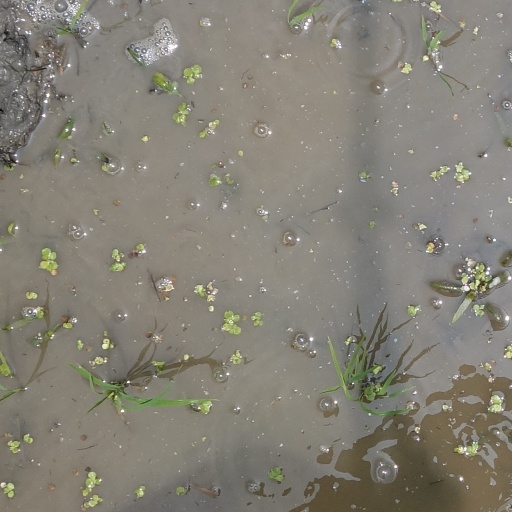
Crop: rice